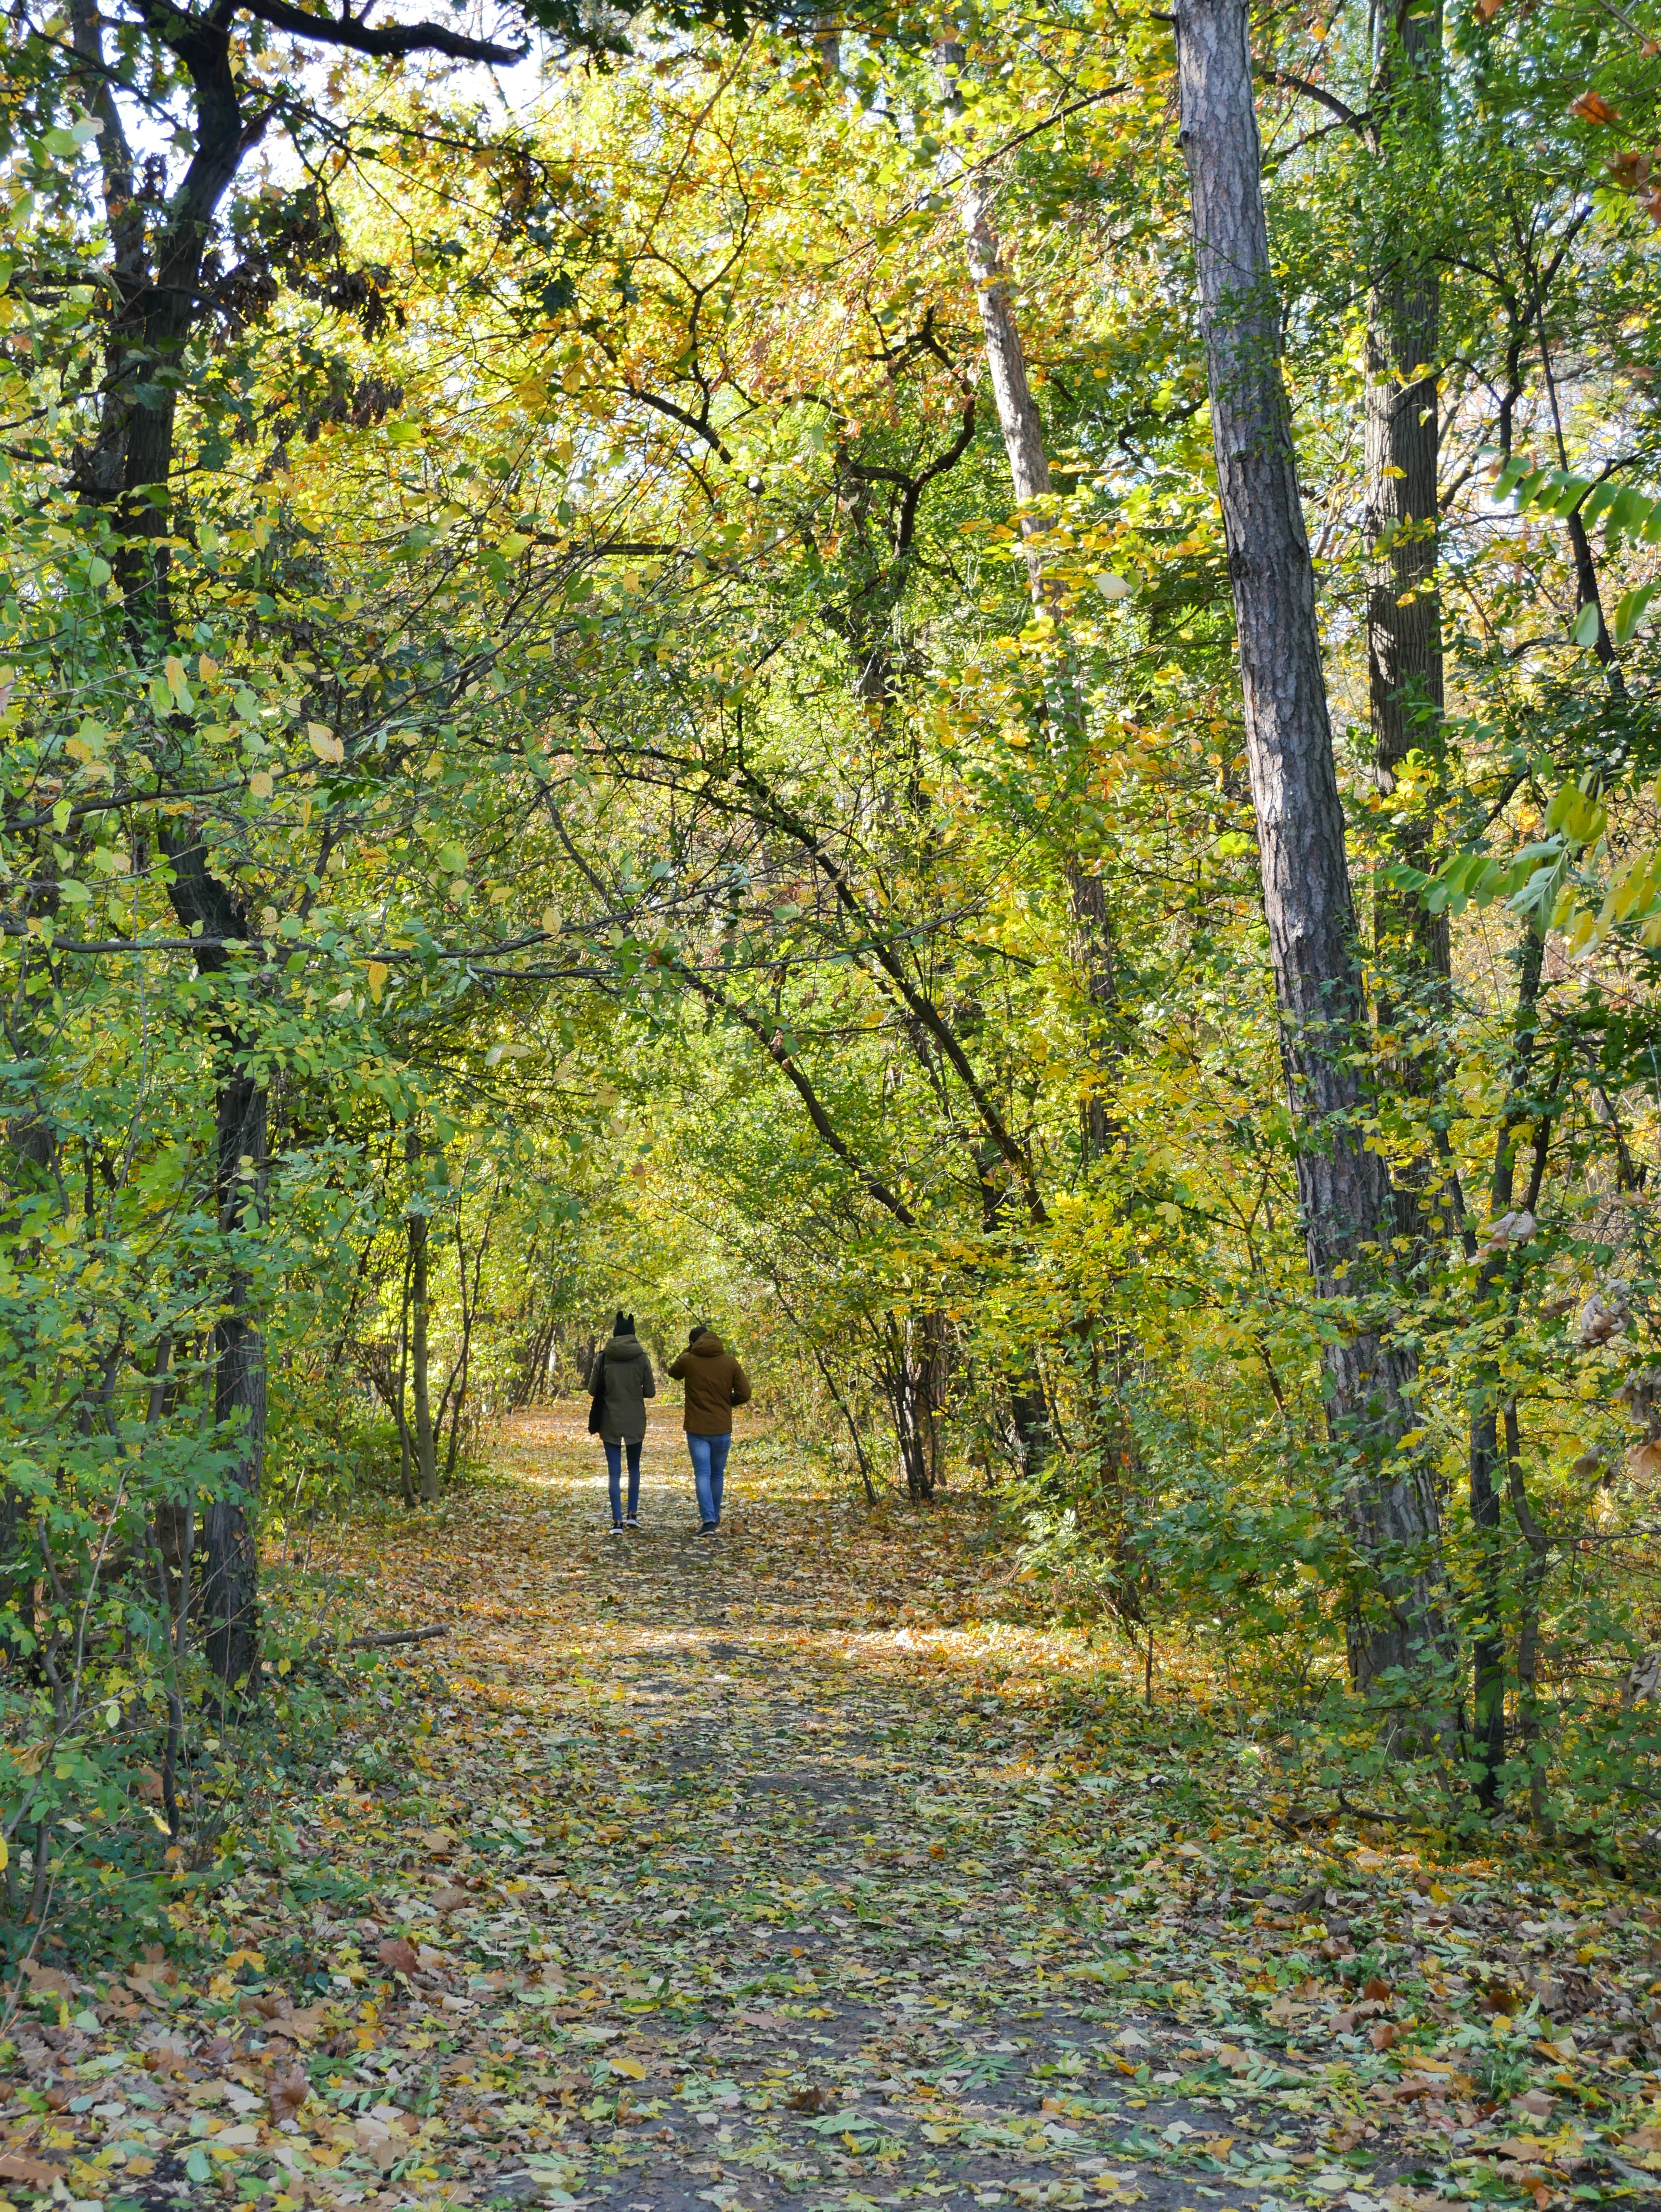
tree, forest, pathway, wilderness, people, trail, meadow, sunlight, leaf, fall, flower, walk, autumn, park, season, deciduous, grove, woodland, habitat, ecosystem, biome, natural environment, woody plant, temperate broadleaf and mixed forest, temperate coniferous forest